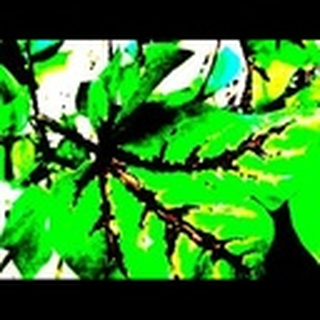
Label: cotton_bacterial_blight